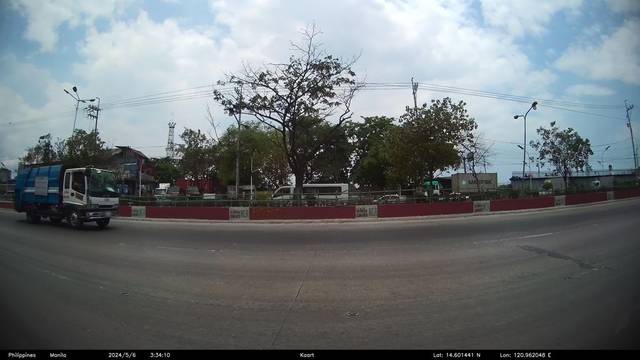
Region: Philippines
Coordinates: 14.601, 120.962